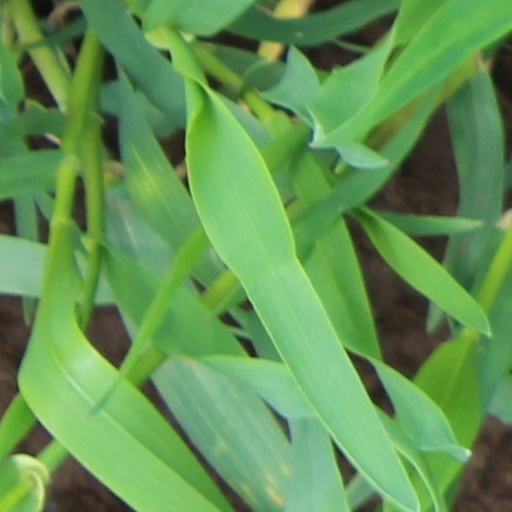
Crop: wheat